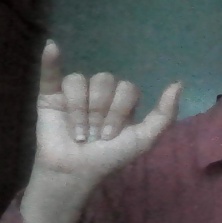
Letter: ya